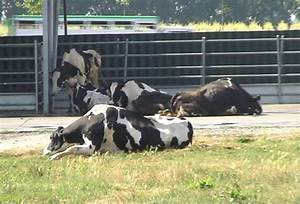
Label: cow